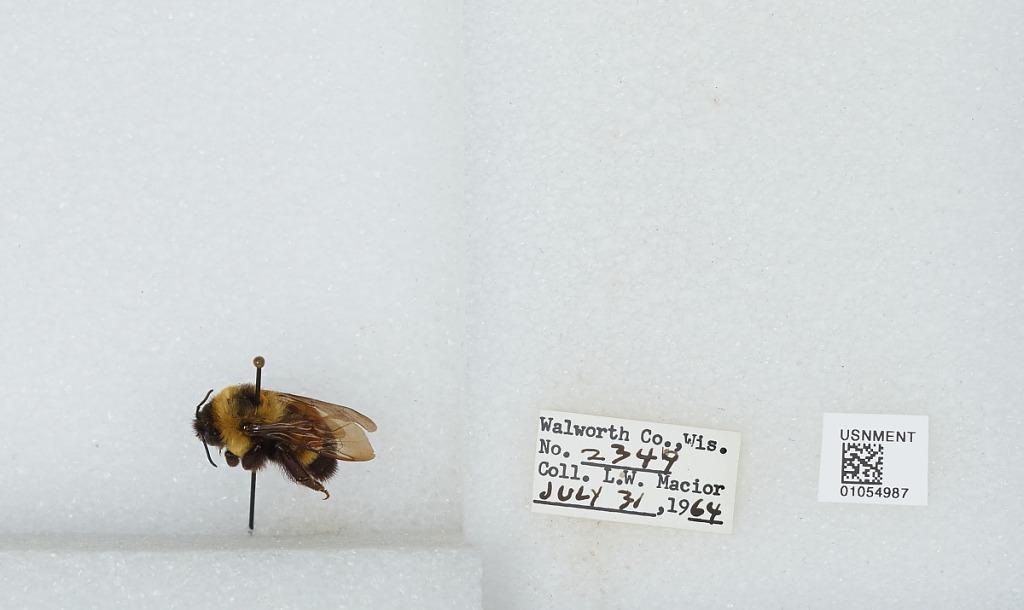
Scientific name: Bombus (Bombus) affinis Cresson
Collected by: L. Macior
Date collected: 1964-7-31
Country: United States
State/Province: Wisconsin
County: Walworth
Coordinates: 42.67, -88.54